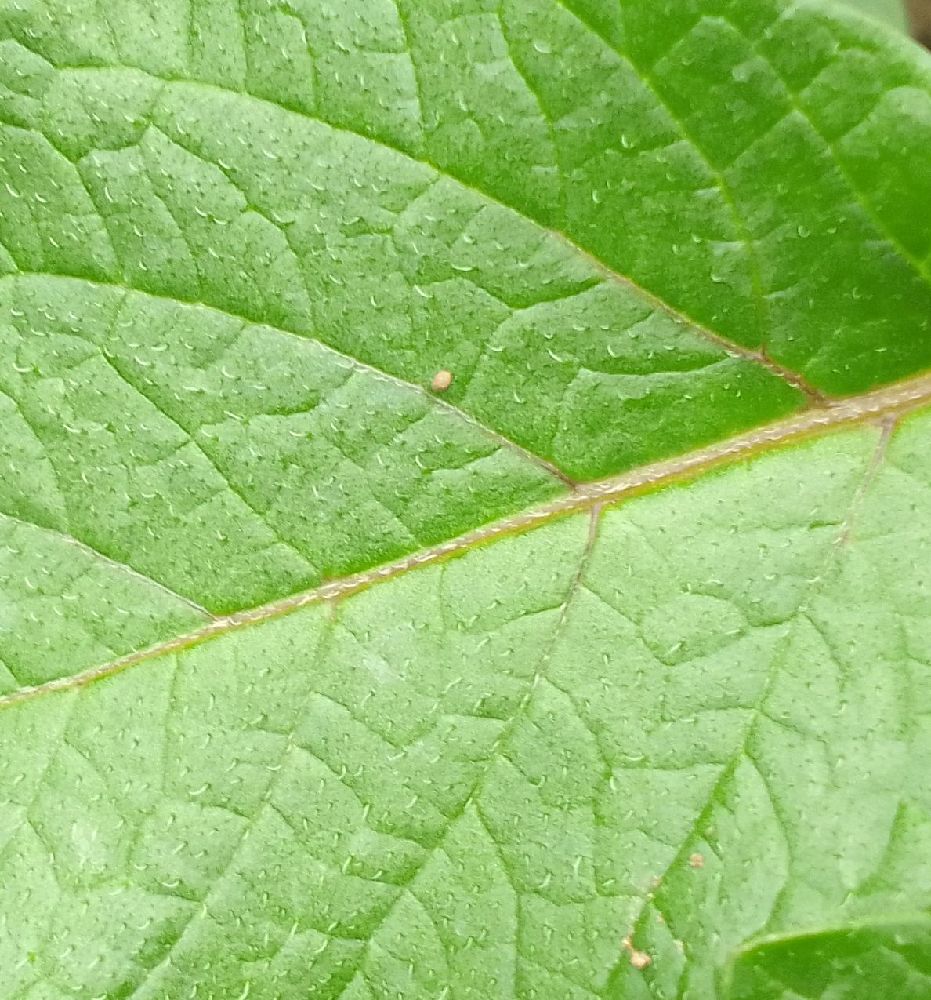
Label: Healthy